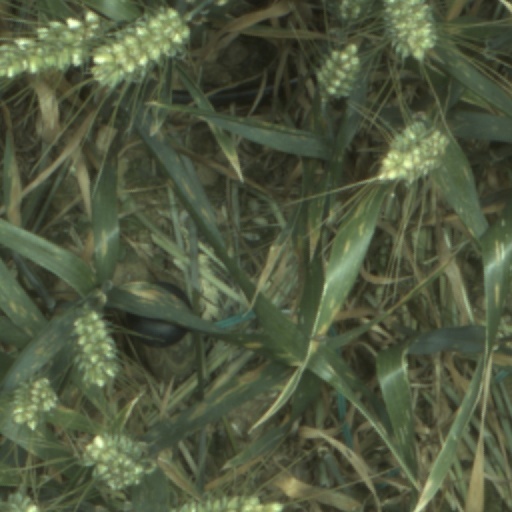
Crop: wheat